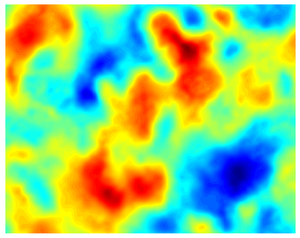
La mécanique des fluides numérique, plus souvent désignée par le terme anglais computational fluid dynamics, consiste à étudier les mouvements d'un fluide, ou leurs effets, par la résolution numérique des équations régissant le fluide. En fonction des approximations choisies, qui sont en général le résultat d'un compromis en termes de besoins de représentation physique par rapport aux ressources de calcul ou de modélisation disponibles, les équations résolues peuvent être les équations d'Euler, les équations de Navier-Stokes, etc.